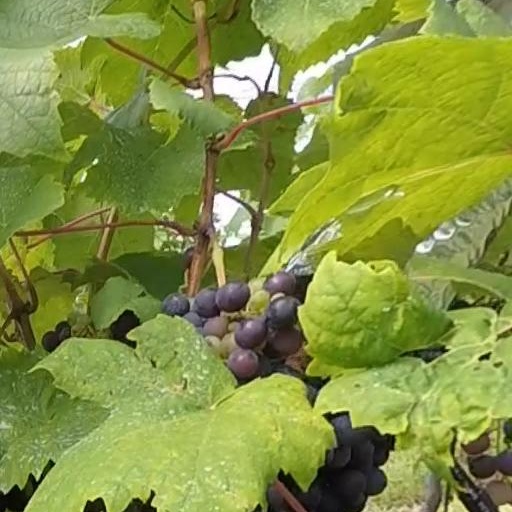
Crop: grape